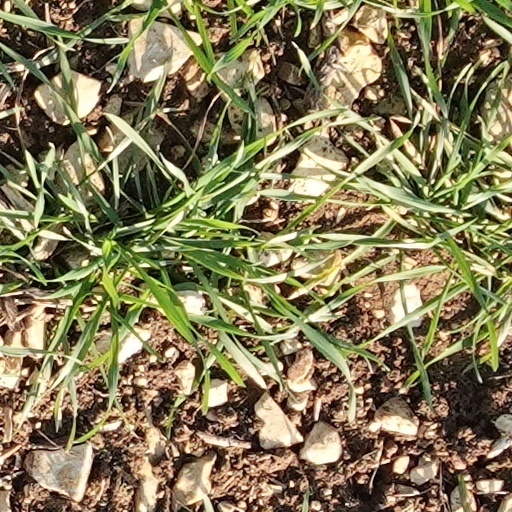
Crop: wheat